Ik Onkar

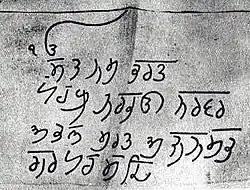
Mul Mantar written by Guru Har Rai, showing the Ik Onkar at top.

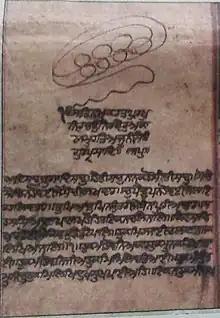
300-year-old Guru Granth Sahib manuscript found in a village of Maharashtra. The Ik Onkar (ੴ) written calligraphically is notable

According to Wendy Doniger, the phrase is a compound of ("one" in Punjabi) and , canonically understood in Sikhism to refer to the "absolute monotheistic unity of God". Etymologically, the word denotes the sacred sound "om" or the absolute in a number of Indian religions. Nevertheless, Sikhs give it an entirely different meaning. Pashaura Singh writes that "the meaning of Oankar in the Sikh tradition is quite different in certain respects from the various interpretations of this word in the Indian philosophical traditions", and the Sikhs "rather view Oankar as pointing to the distinctively Sikh theological emphasis on the ineffable quality of God, who is described as 'the Person beyond time,' the Eternal One, or 'the One without form'." is, according to Wazir Singh, a "variation of Om (Aum) of the ancient Indian scriptures (with a slight change in its orthography), implying the seed-force that evolves as the universe." Guru Nanak wrote a poem entitled Oankar in which, states Doniger, he "attributed the origin and sense of speech to the Divinity, who is thus the Om-maker".